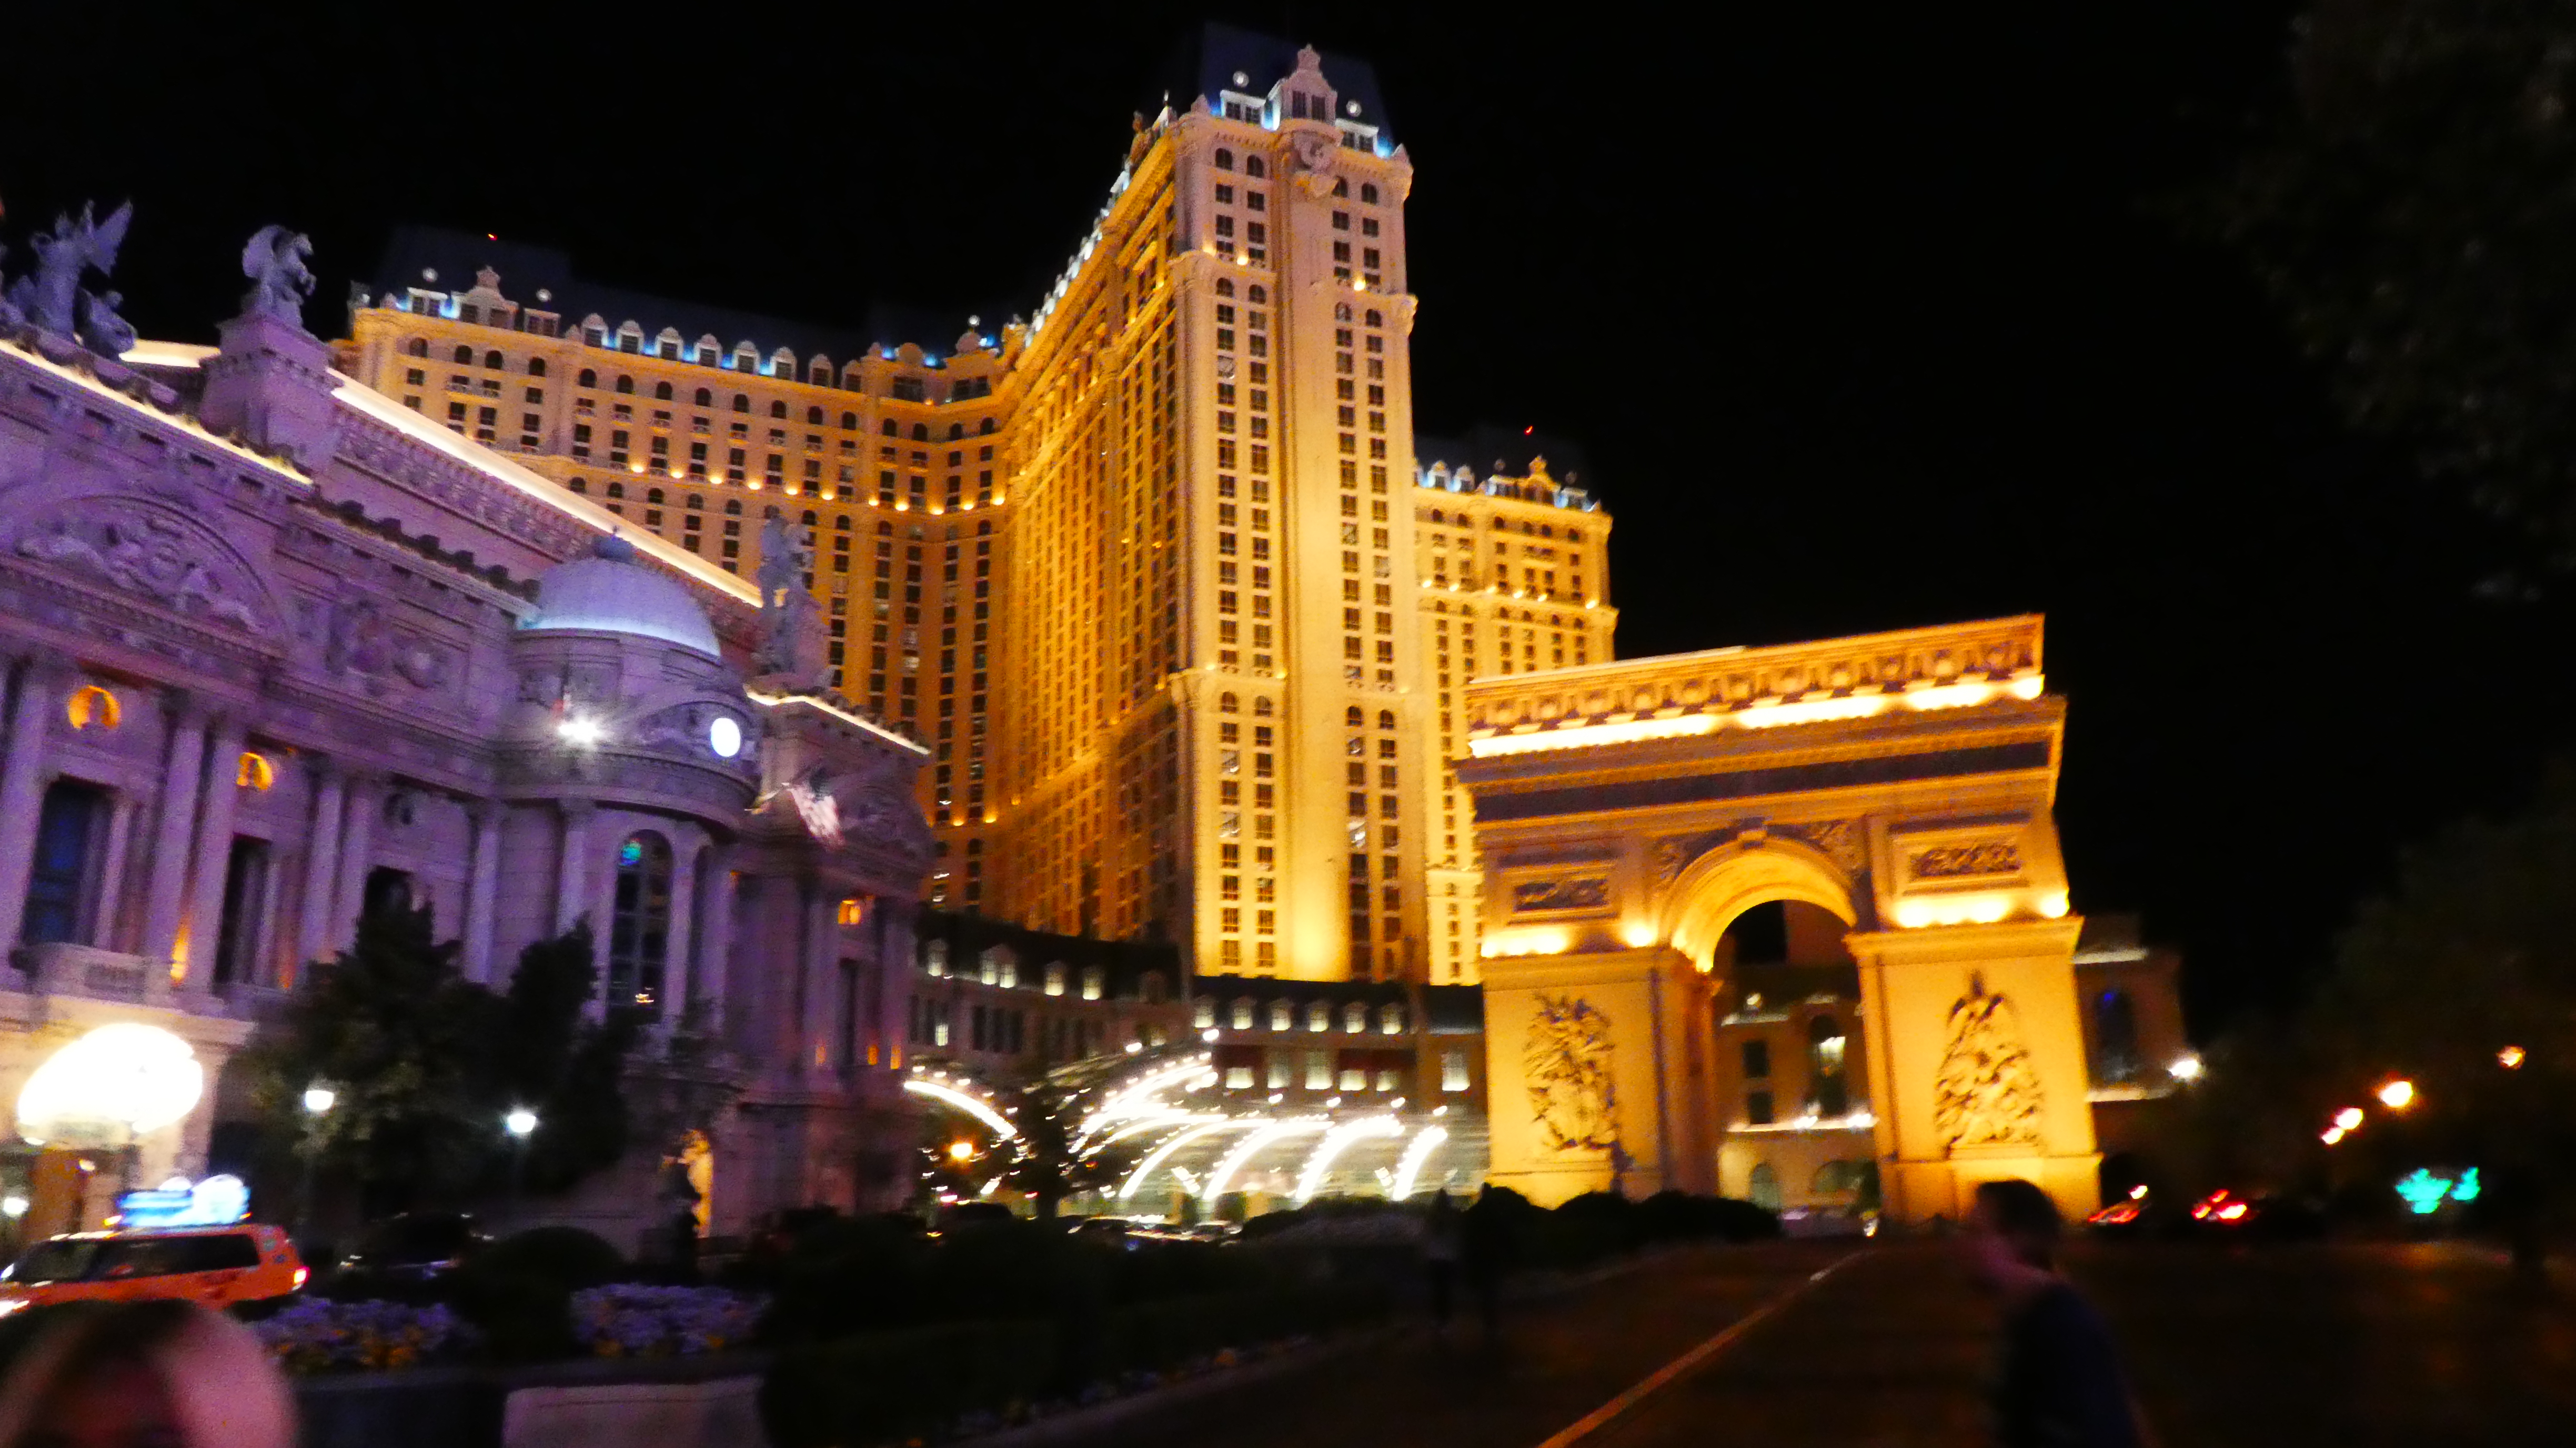
las vegas, landmark, night, metropolitan area, city, metropolis, architecture, urban area, building, human settlement, light, lighting, sky, downtown, hotel, skyscraper, cityscape, tower block, facade, mixed use, tourist attraction, tower, street, house, tourism